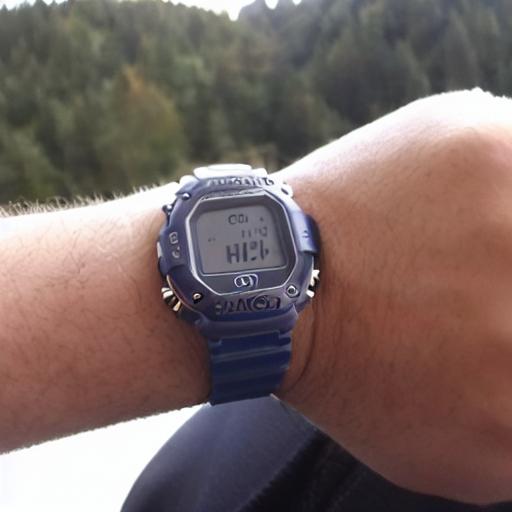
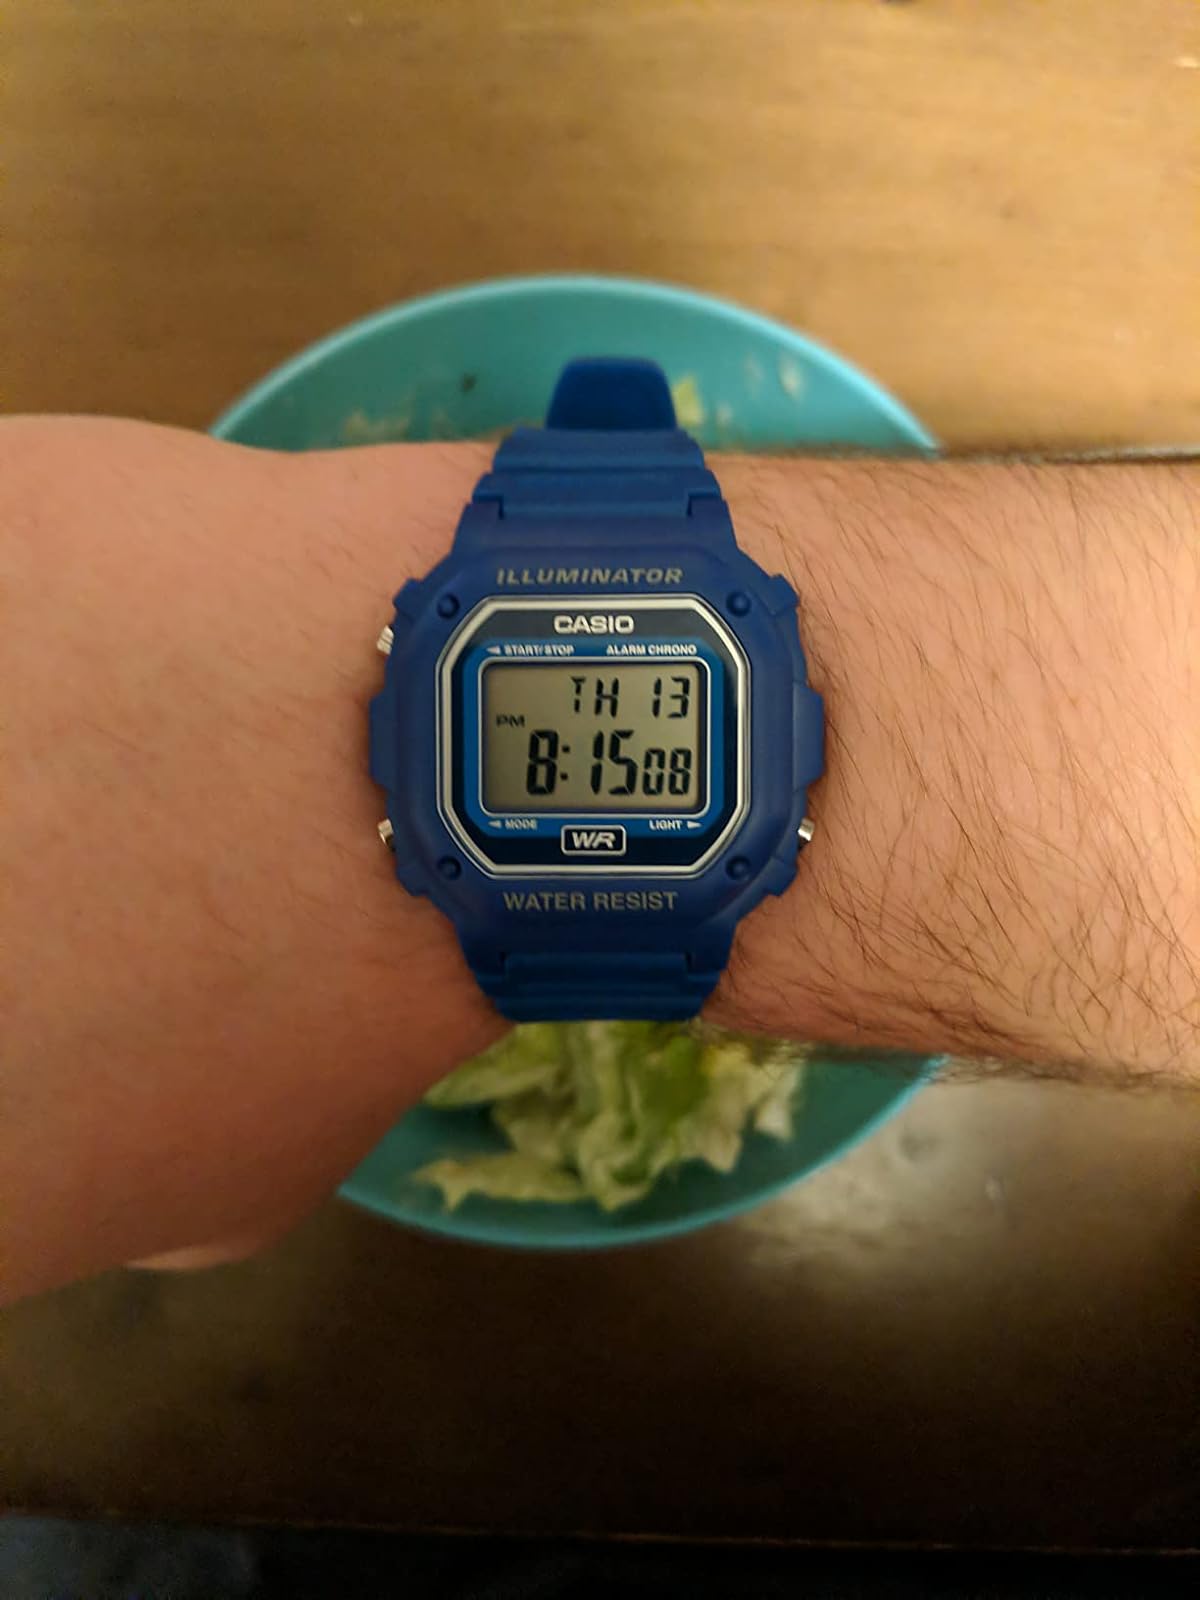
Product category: accessories_watch
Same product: no